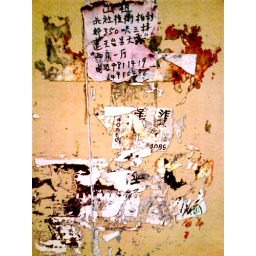
in hong kong, along the walls of an underground train station